42nd Electronic Combat Squadron

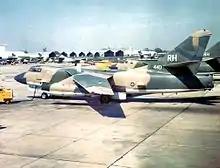
Douglas RB-66B of the 42d Tactical Electronic Warfare Squadron in 1968

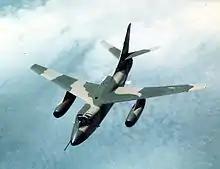
Douglas EB-66E Destroyer in flight in 1970

Reactivated in 1968 at Takhli Royal Thai Air Base under the 355th Tactical Fighter Wing. The squadron carried out electronic warfare operations over North Vietnam and Laos, locating and identifying North Vietnamese radar sites as well as along the Ho Chi Minh trail in Laos that directed missiles and AAA fire, so that strike aircraft could avoid them. The RB-66C had no offensive capability, so it could not attack the radar sites directly. Squadron was transferred to Korat Royal Thai Air Force Base in August 1970. Continued operations until the end of hostilities in January 1973, remained in Thailand until being inactivated in March 1974.